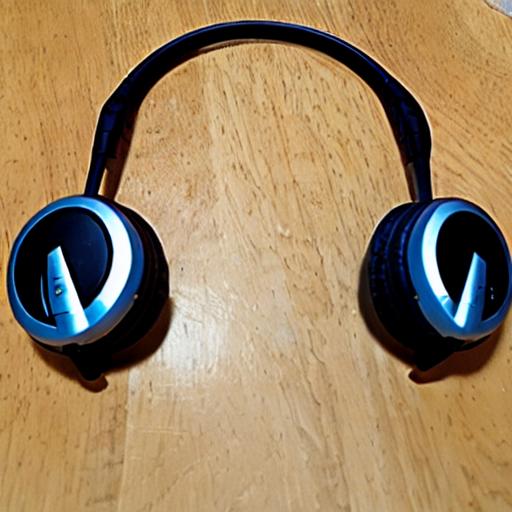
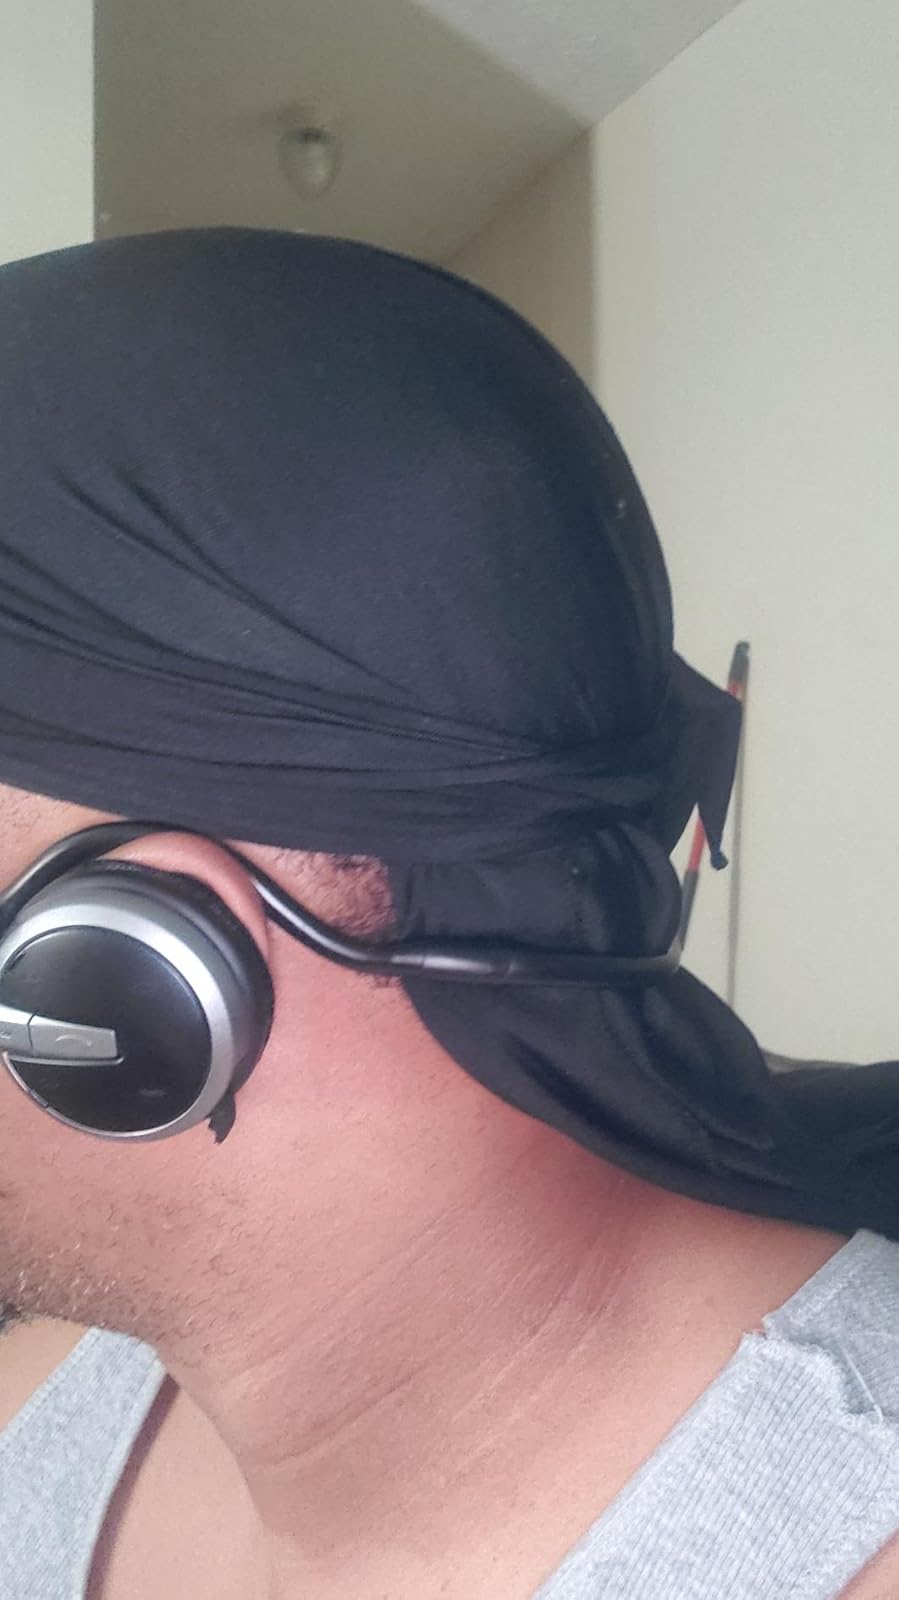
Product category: headphones
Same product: no